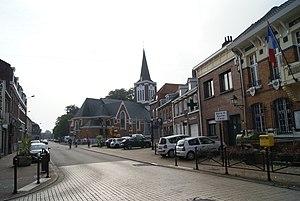
Rue Gaston Baratte avec vue sur l'église, Ascq.
L'hôtel de ville d'Ascq est situé dans le village d'Ascq, aujourd'hui quartier de Villeneuve-d'Ascq, dans le département du Nord.